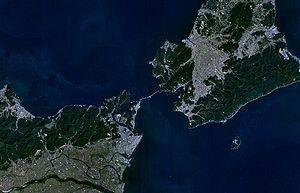
Le détroit de Naruto est un détroit du Japon situé entre l'île d'Awaji et l'île de Shikoku. Il est traversé par le pont Ōnaruto. Le courant de marée qui l'emprunte est à l'origine du tourbillon de Naruto.